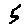
Label: 5